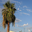
Label: palm_tree